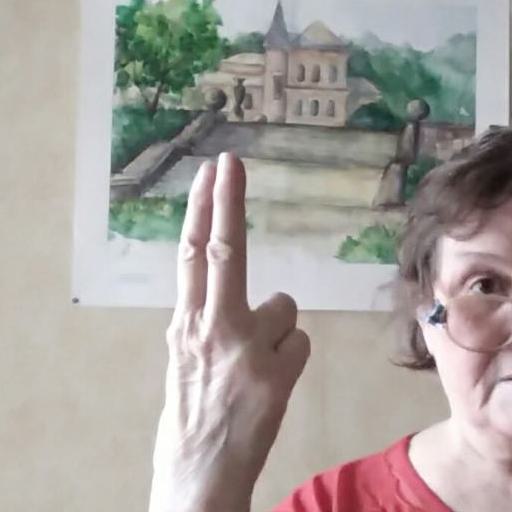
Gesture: two_up_inverted